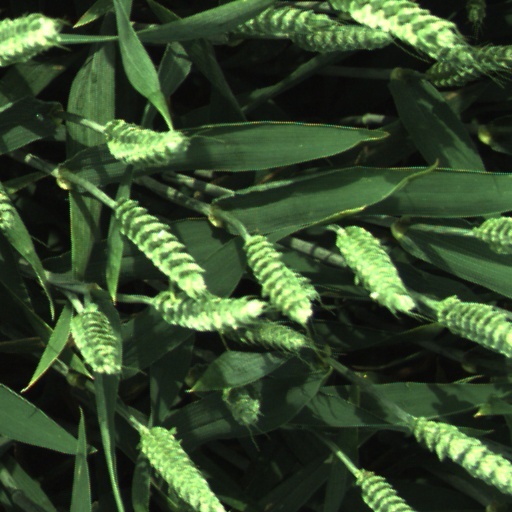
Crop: wheat